Austrian Postal Savings Bank

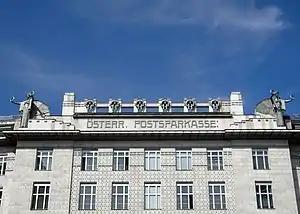
Austrian Postal Savings Bank

The Austrian Postal Savings Bank building is a famous building in Vienna, designed and built by the architect Otto Wagner. The building is regarded as an important work of the Vienna Secession movement, a branch of Art Nouveau.